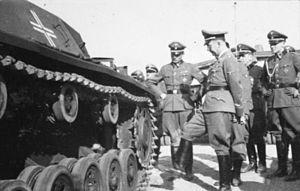
La 1ʳᵉ division SS « Leibstandarte SS Adolf Hitler » ou la division « Leibstandarte SS Adolf Hitler » est l'une des 38 divisions de la Waffen-SS durant la Seconde Guerre mondiale. L'unité était souvent désignée par le sigle LSSAH ou encore LAH. La LSSAH a tenu le double rôle d’unité de protection du Führer et d'unité de combat. À ce titre, elle a été présente sur tous les théâtres d’opérations de la Seconde Guerre mondiale sur le territoire européen.